Charles Jennens

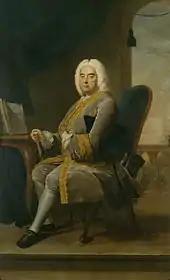
"Portrait of George Frideric Handel" by Thomas Hudson, 1756. Jennens commissioned the painting of his collaborator Handel.

Charles Jennens (1700 – 20 November 1773) was an English landowner and art patron. As a friend of Handel, he helped author the libretti of several of his oratorios, most notably "Messiah".